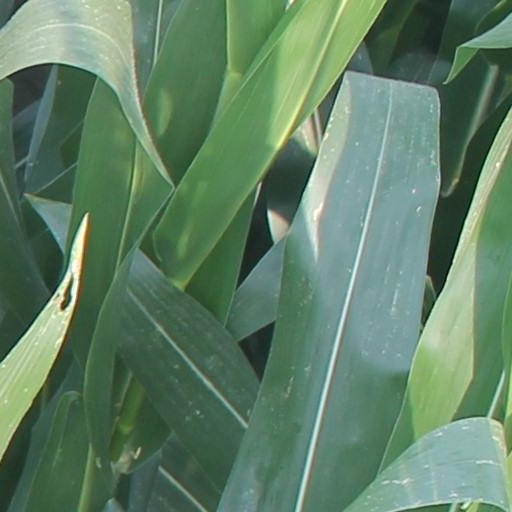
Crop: maize; corn